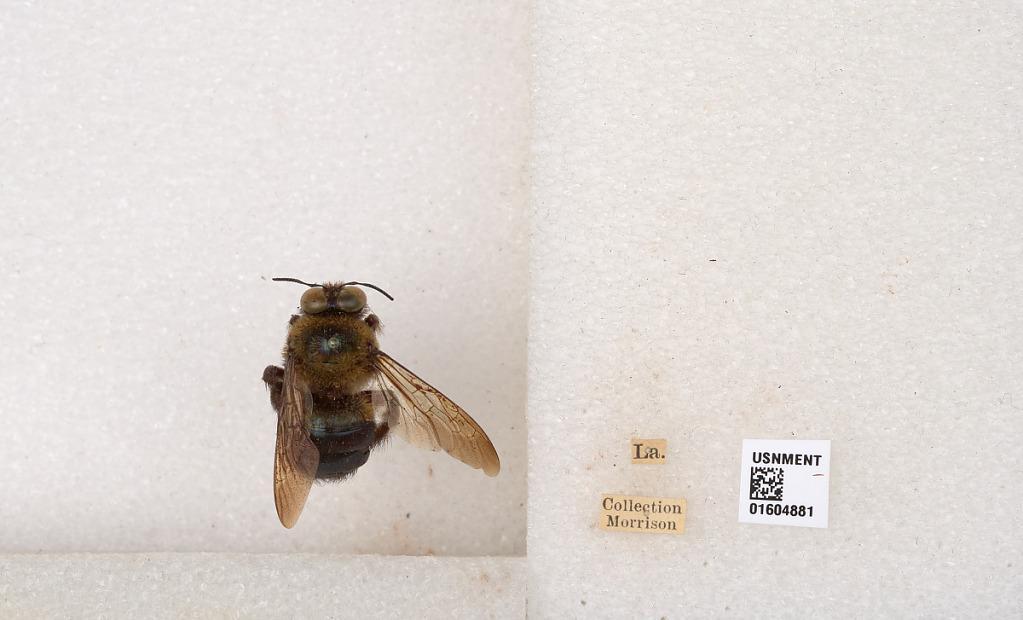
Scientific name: Xylocopa (Xylocopoides) virginica virginica (Linnaeus)
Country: United States
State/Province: Louisiana